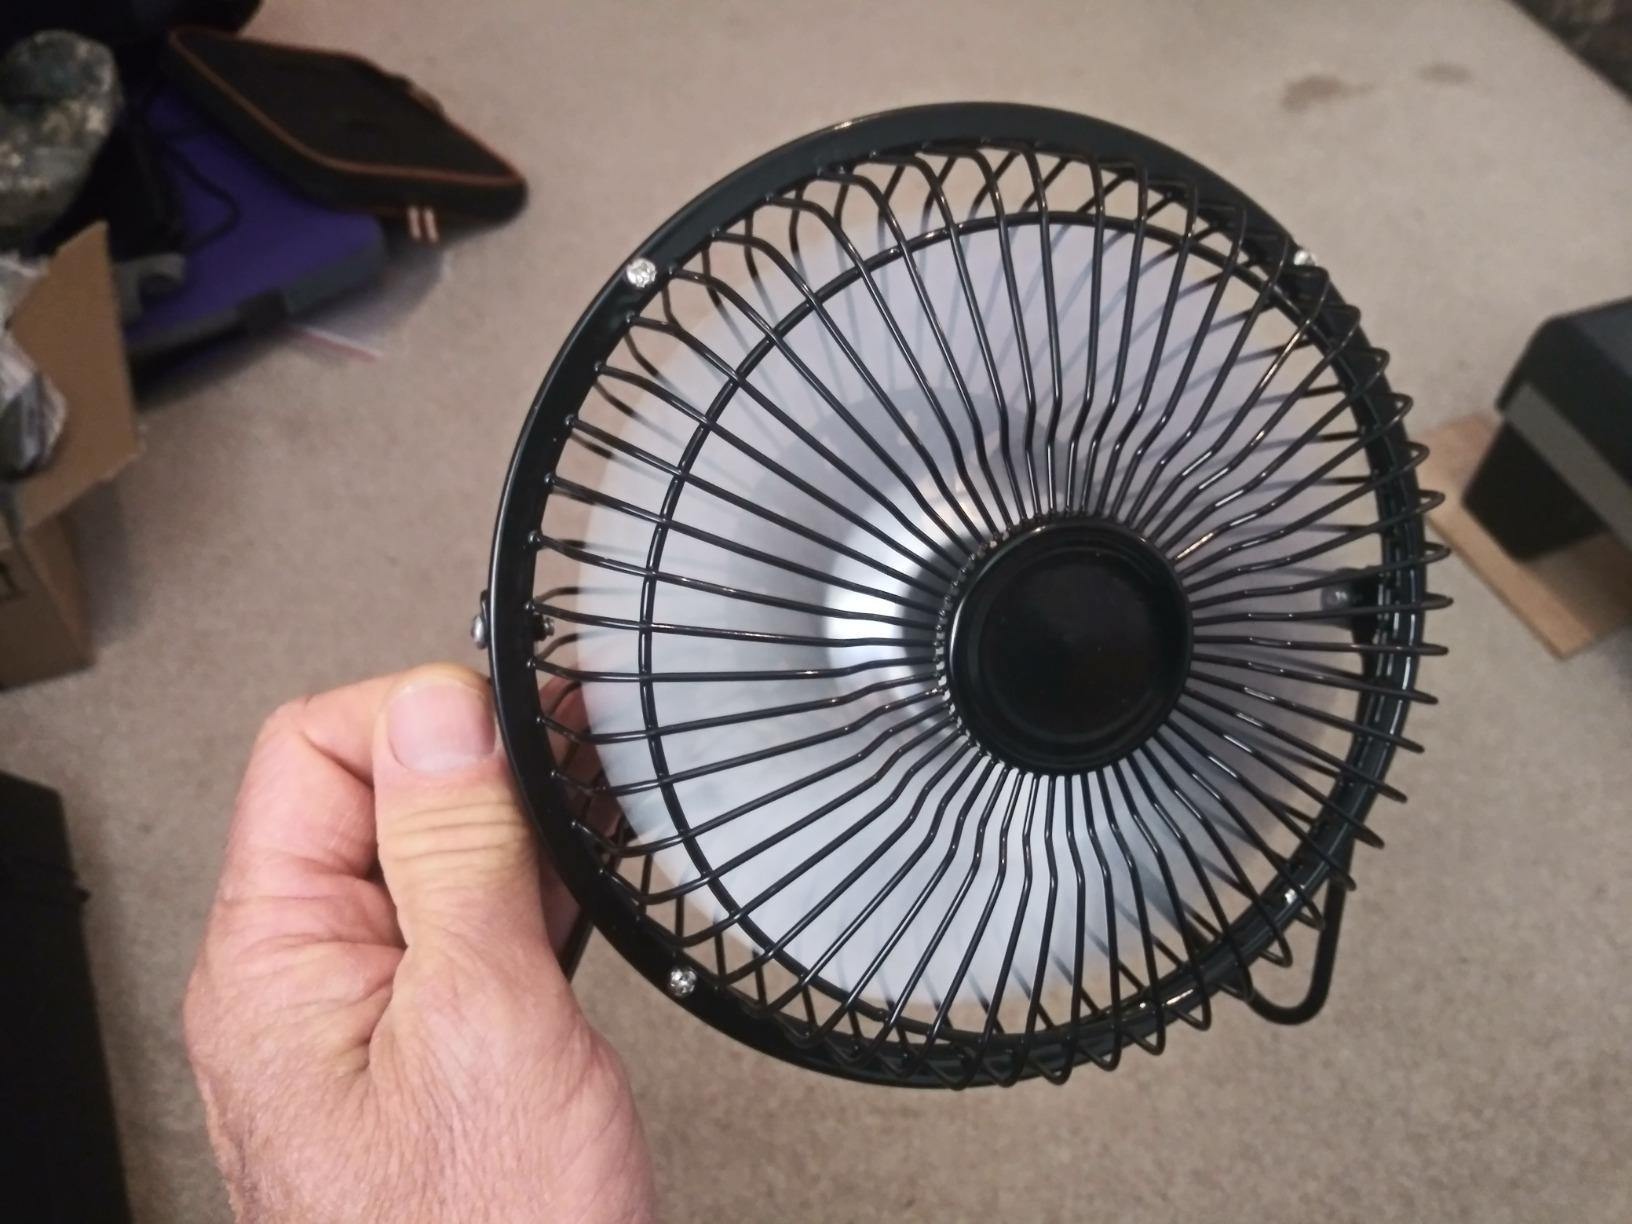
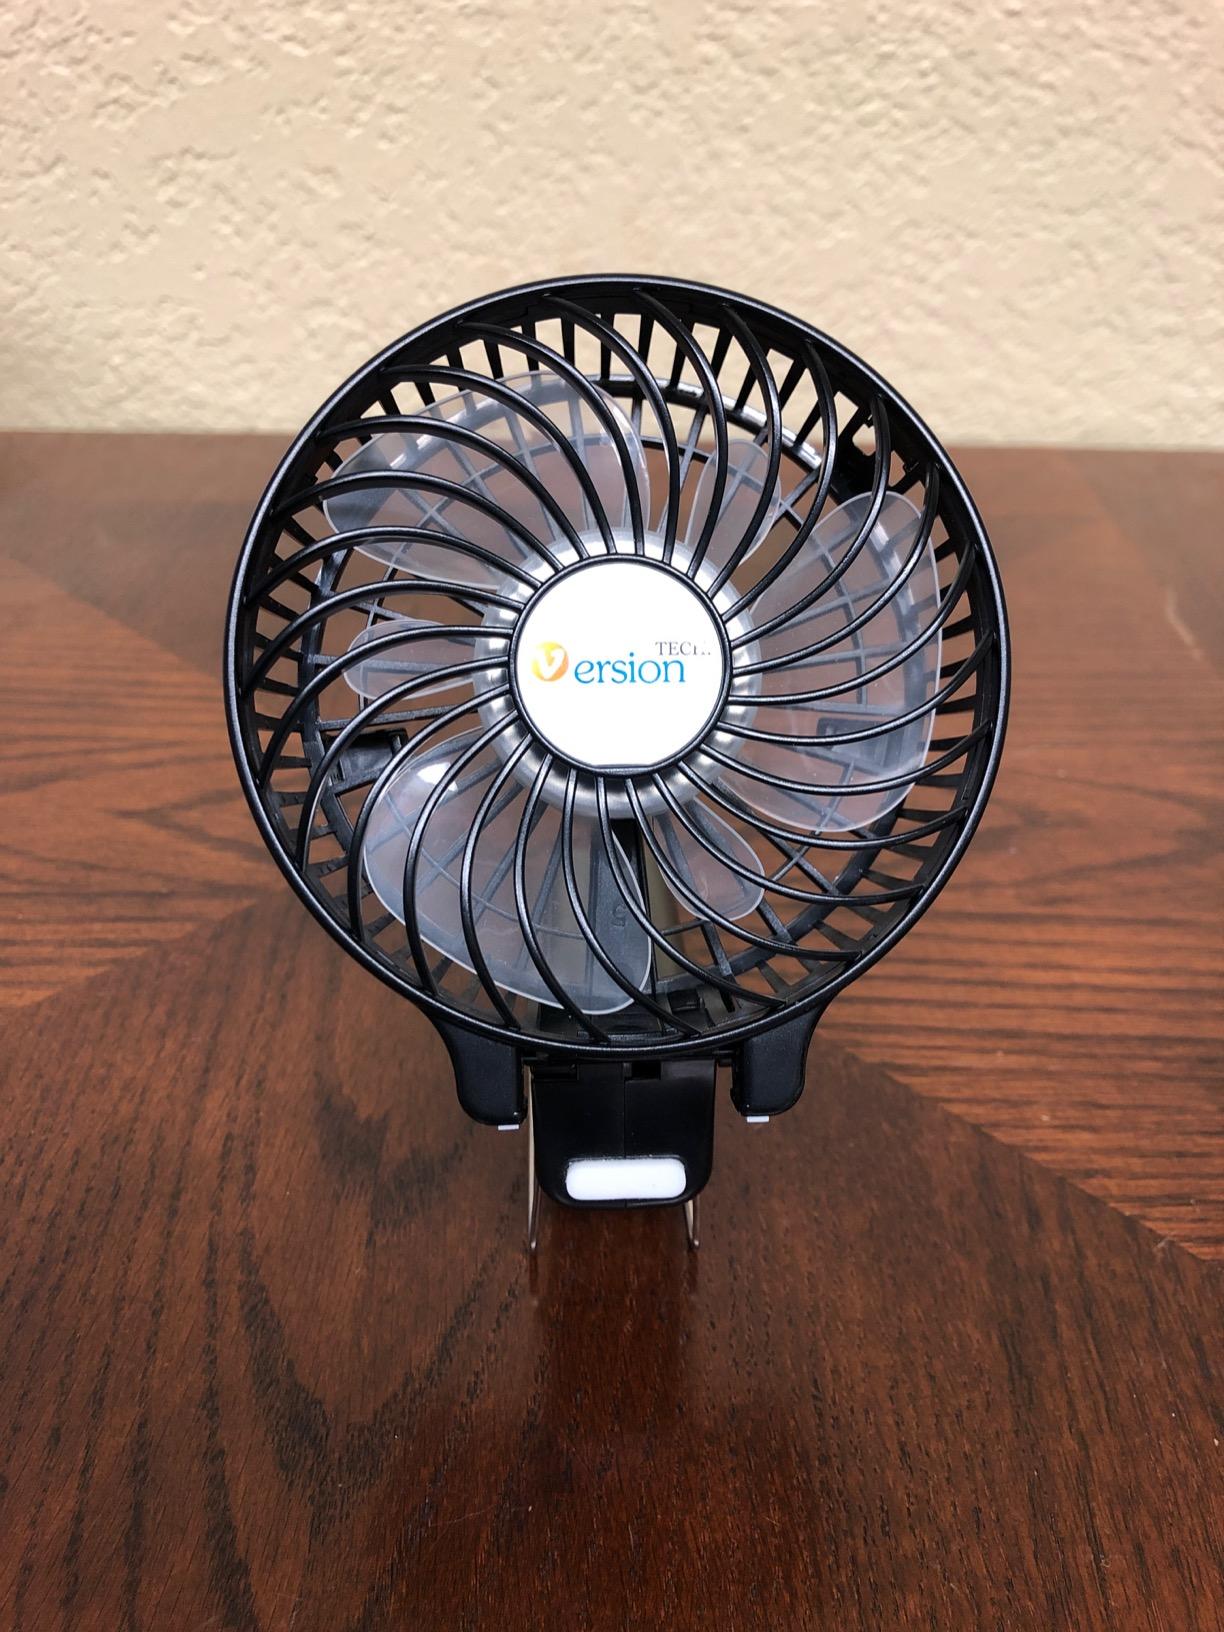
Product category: fan
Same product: no